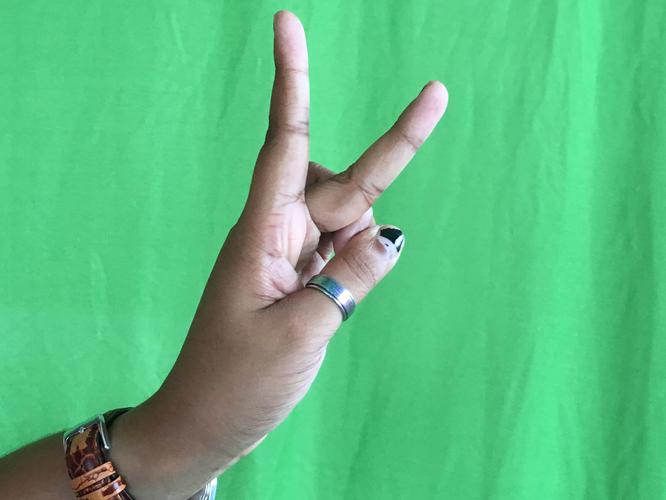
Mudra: Katrimukha
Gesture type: single_hand